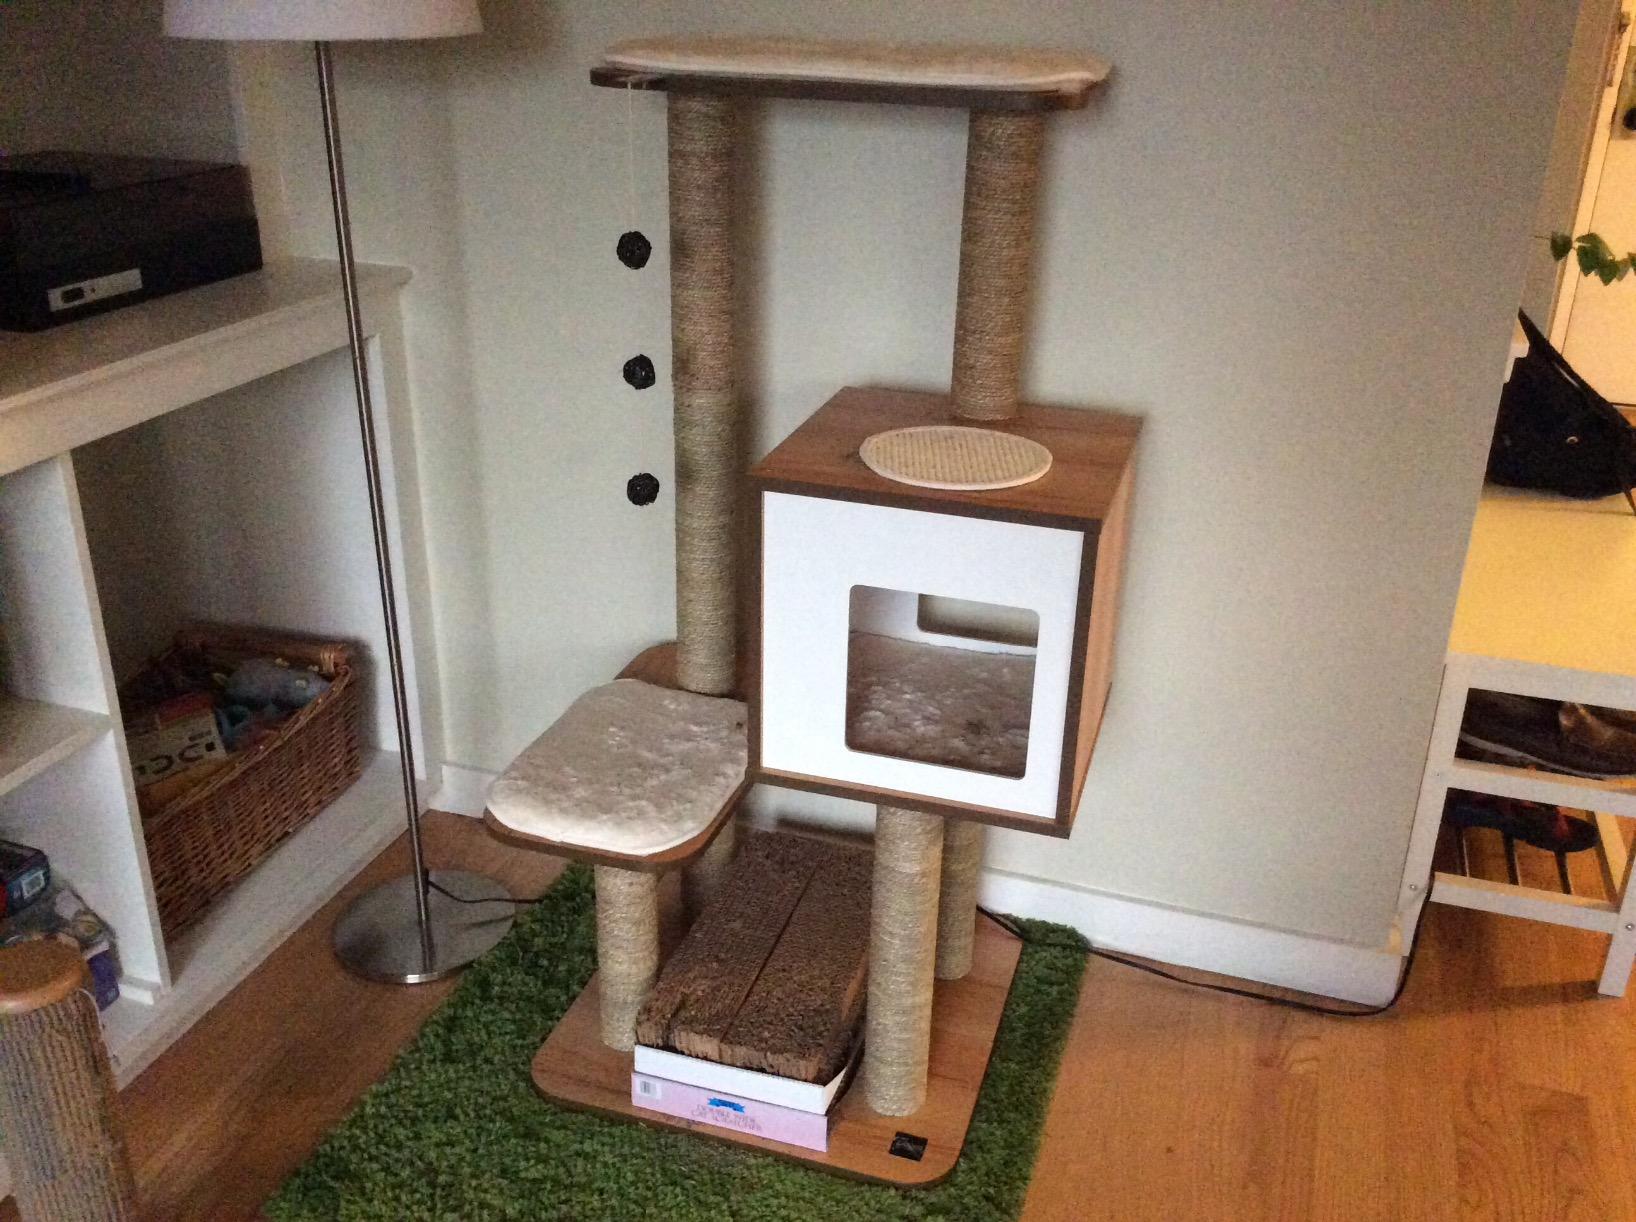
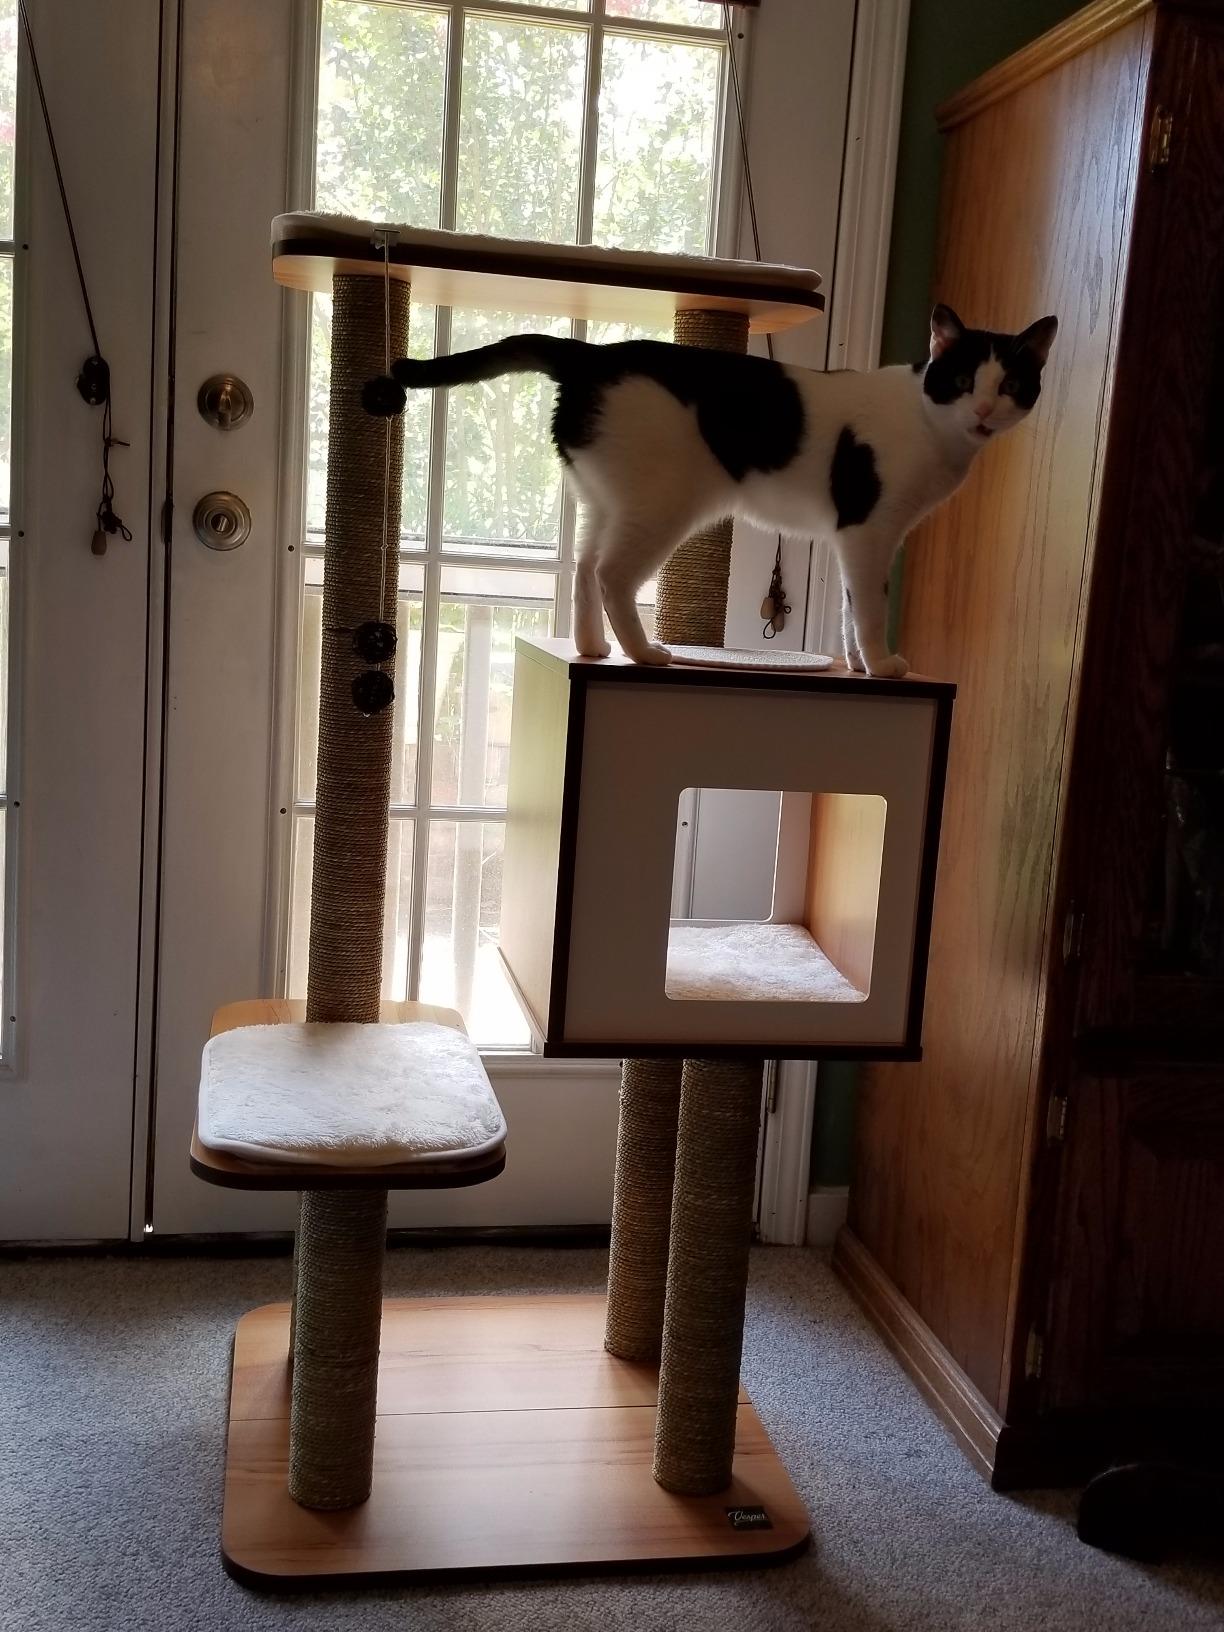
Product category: items_cat tree
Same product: yes